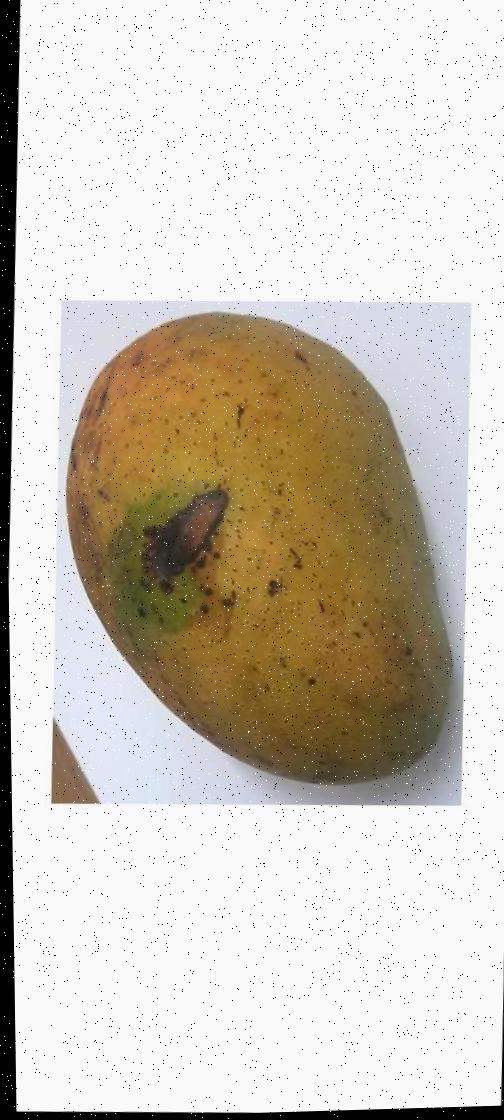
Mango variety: Ashshina Classic